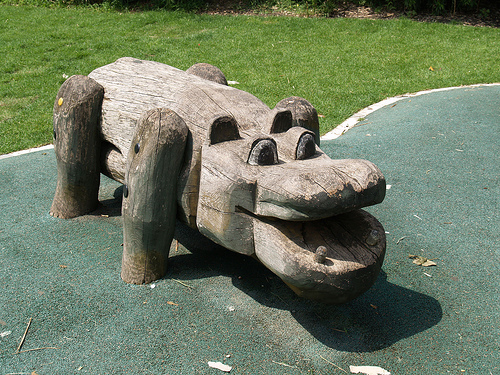
Label: not_food